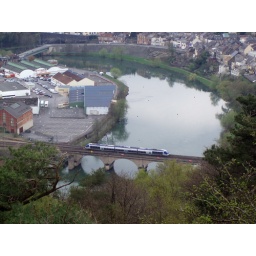
View on a train over a bridge in Revin